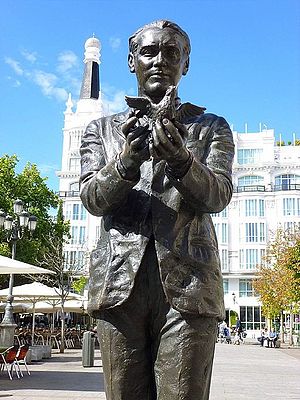
Federico García Lorca
Statuen på Plaza de Santa Ana i Madrid
Federico García Lorca var en spansk poet og dramatiker.